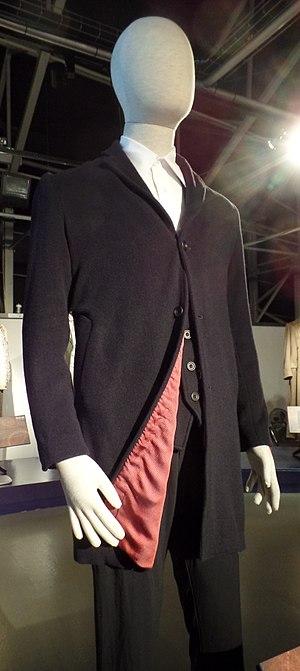
Le Douzième Docteur est la douzième incarnation du Docteur, personnage principal de la série télévisée de science-fiction Doctor Who. Il est incarné par l'acteur Peter Capaldi entre 2014 et 2017, succédant ainsi à Matt Smith, l'interprète du Onzième Docteur, lors de l'épisode de Noël L'Heure du Docteur en 2013. Il est, avec le Premier Docteur, l'incarnation la plus âgée physiquement du Docteur.